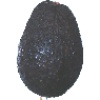
Label: avocado